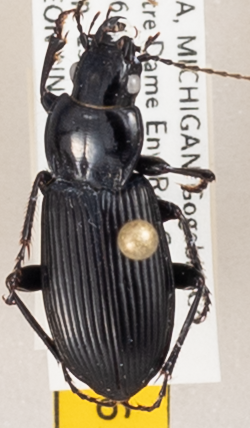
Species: Pterostichus melanarius melanarius
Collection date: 2020-07-15
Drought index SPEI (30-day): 0.218
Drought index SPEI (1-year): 1.45
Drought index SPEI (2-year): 2.09